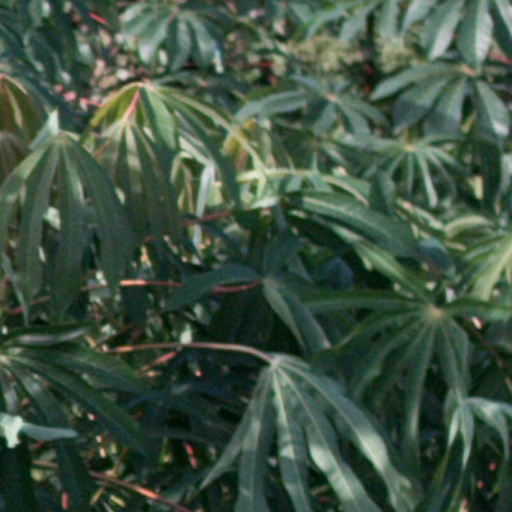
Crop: cassava